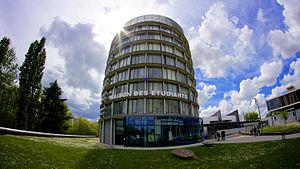
Maison des étudiants de Cergy-Pontoise
L’université de Cergy-Pontoise était une université française située dans le département du Val-d'Oise et la région Île-de-France. Elle était implantée principalement dans les villes de Cergy, de Pontoise et de Neuville-sur-Oise, et disposait d'un total de douze sites. C'était l'une des cinq universités de l'académie de Versailles.